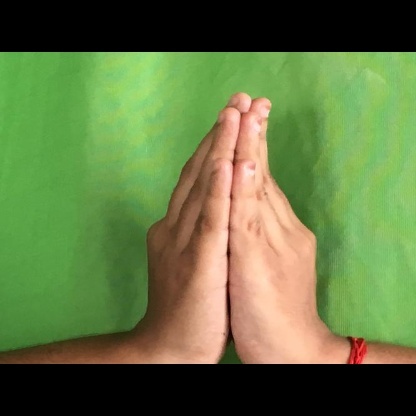
Mudra: Anjali